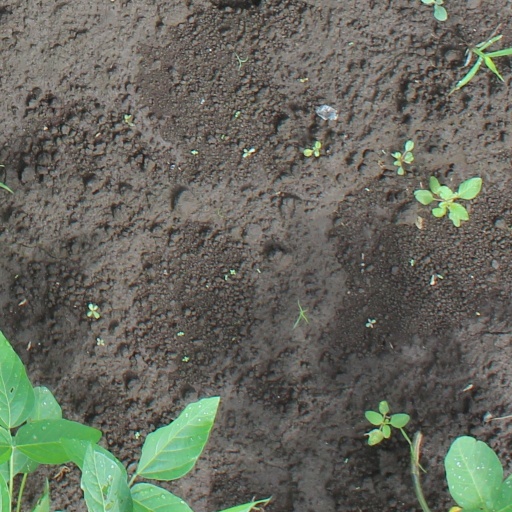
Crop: soybean